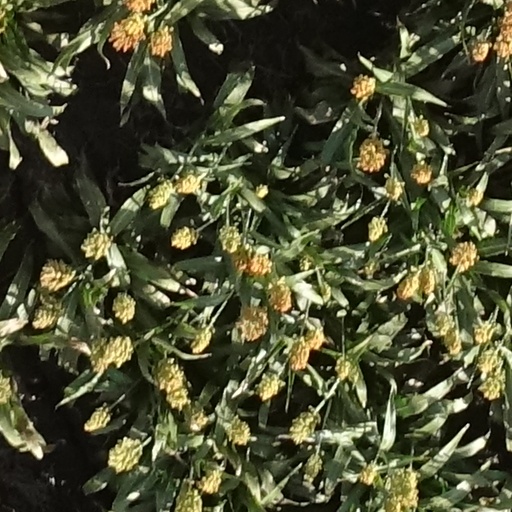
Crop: sorghum